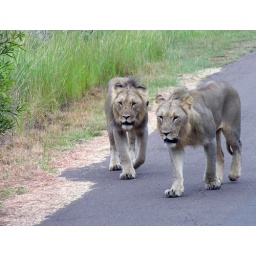
Lions walking along road in Pilanesberg wildlife reserve in South Africa.